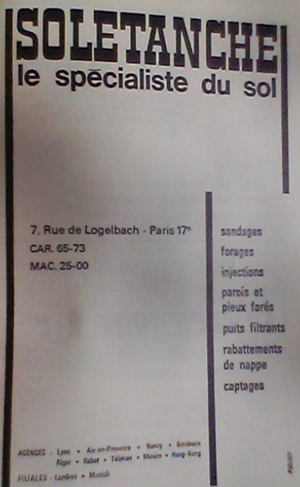
Solétanche
Soletanche Bachy, filiale de Soletanche Freyssinet, est une entreprise générale de fondations et de technologies du sol. Ses activités couvrent des procédés géotechniques, de fondations spéciales, de travaux souterrains, d'amélioration et de dépollution des sols.